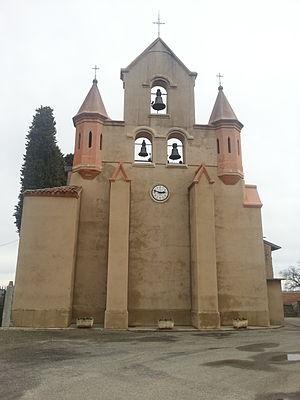
Clocher-mur de l'église de Madière, Ariège, France.
Madière est une commune française, située dans le département de l'Ariège en région Occitanie.